Sheffield Avenue

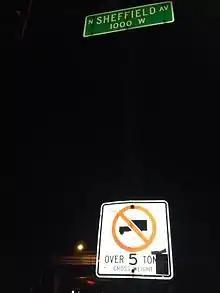
Sheffield at N Lincoln Ave

Sheffield Avenue is a north–south street in Chicago, Illinois. It is best known to sports fans as being the street just beyond the right-field bleachers of Wrigley Field.